Nemetes

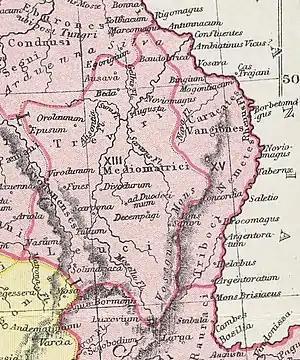
A map of eastern Gaul showing the Nemetes at the right along the Rhine.

The Nemetes or Nemeti were a tribe settled along the Upper Rhine by Ariovistus in the 1st century BC.